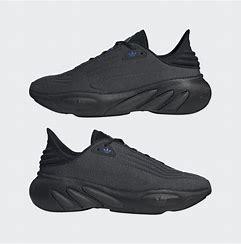
Brand: Adidas
Model: Adifom Sltn